Ela Beach

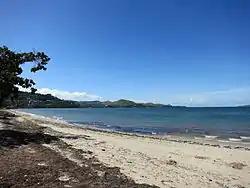
Ela Beach

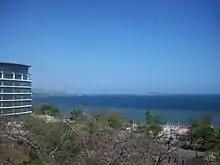
Sea and islands from a hill above Ela Beach

Ela Beach, formerly known as Era Kone, meaning 'Turtle Beach' in the Motuan dialect of the Papuan region of Papua New Guinea, is Port Moresby's primary public beach.